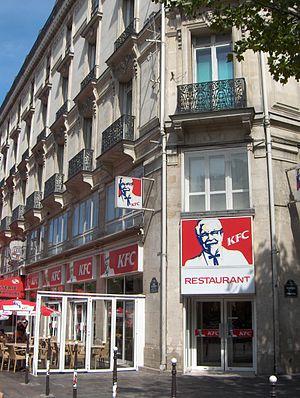
KFC, PFK au Québec, est une chaîne de restauration rapide américaine.